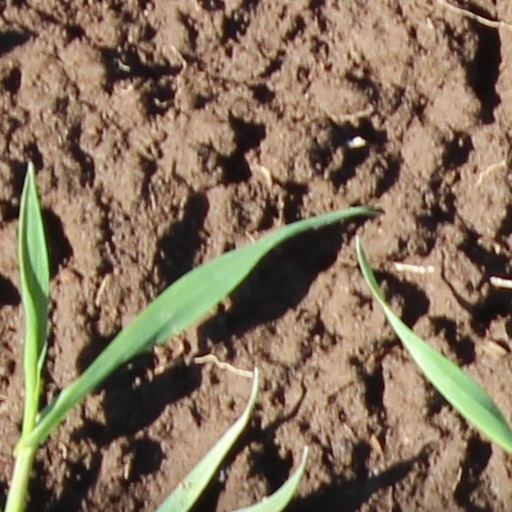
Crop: wheat